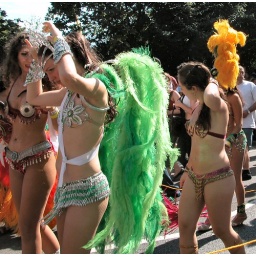
The girls in skimped outfits are the heart of the parade. Let face it. We are all humans...